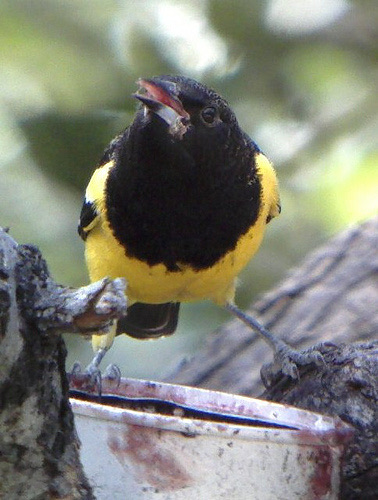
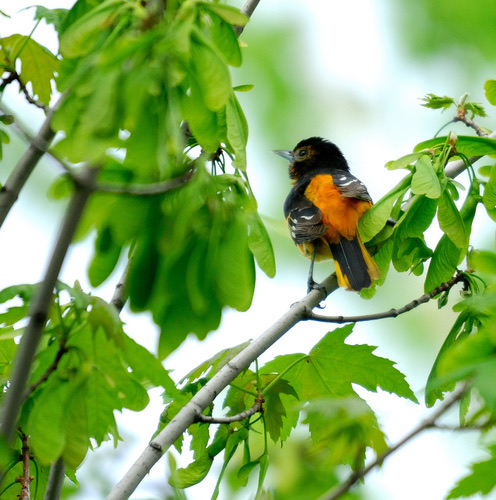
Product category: misc
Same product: yes